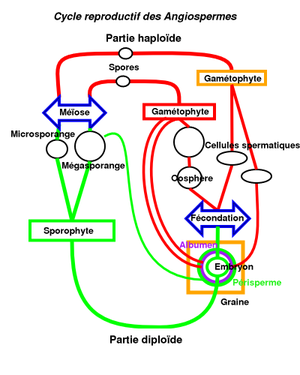
Les Spermatophytines, Spermatophytes, ou Spermaphytes, la division des Spermatophyta, la sous-division des Spermatophytina, ou bien la classe des Spermatopsida, anciennement appelés phanérogames, sont les plantes qui produisent des graines.